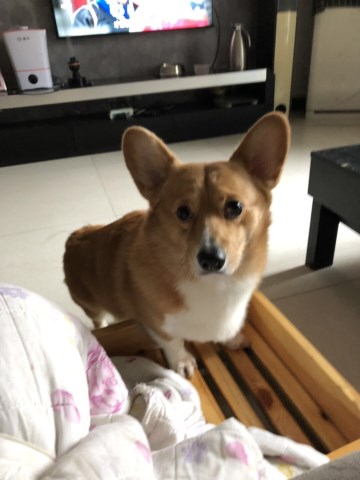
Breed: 2909-n000116-Cardigan